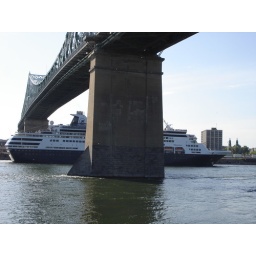
Maasdam cruise ship passing under the Jacques Cartier bridge